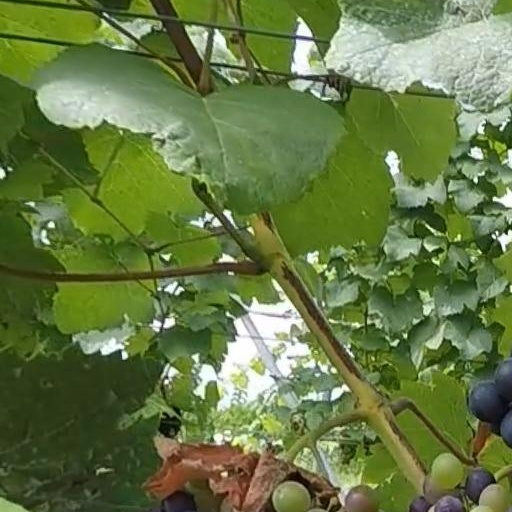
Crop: grape